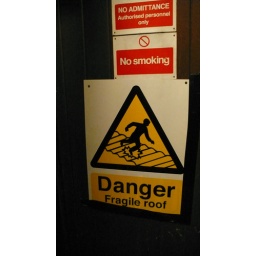
half way up the clock tower in the Town Hall